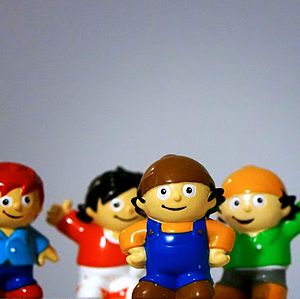
Mainzelmännchen
Mainzelmännchen-figurer
Die Mainzelmännchen er seks tegnefilmsfigurer, der markerer reklamer på den tyske tv-kanal ZDF. De optræder her forud for og mellem de enkelte reklamer med alle mulige tænkelige og utænkelige små komiske indslag.